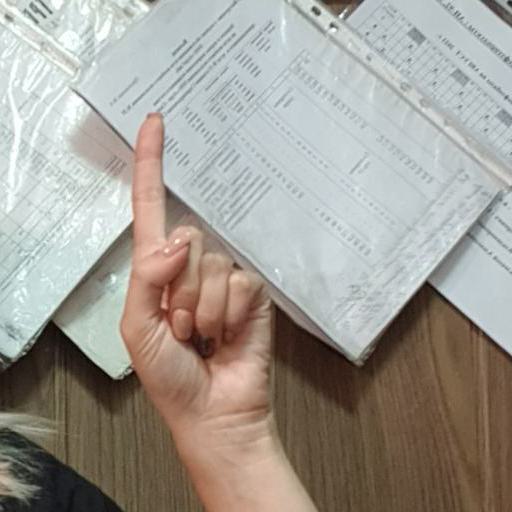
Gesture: one